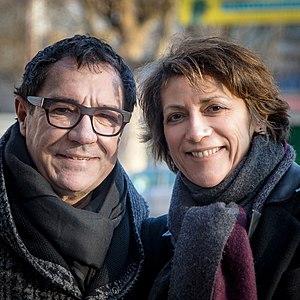
Philippe et Véronique
Philippe Peythieu est un comédien français, né le 25 septembre 1950. Spécialisé dans le doublage, il est surtout connu pour interpréter la voix d'Homer Simpson dans la version française de la série animée Les Simpson. Il est aussi la voix régulière de l'acteur Danny DeVito depuis Batman : Le Défi et également du Pingouin dans les séries et films d'animations, depuis le même film.
Marjorie Jacqueline Simpson, née Bouvier et surnommée « Marge », est un personnage fictif de la série télévisée d'animation Les Simpson qui fait partie de la famille éponyme, doublée par Julie Kavner dans la version originale, Véronique Augereau dans la version française et Béatrice Picard dans la version québécoise. Marge est apparue pour la première fois à la télévision avec le reste de la famille dans le court métrage Good Night, le 19 avril 1987. Elle a été créée par le dessinateur Matt Groening, à qui il avait été fait appel pour lancer une série de courts métrages basée sur Life in Hell, mais celui-ci a décidé de créer un nouvel ensemble de personnages. Il a nommé Marge Simpson d'après sa mère, Margaret Groening. Après avoir fait l'objet de courts métrages durant trois ans, la famille Simpson a eu droit à sa propre série sur le réseau Fox dès le 17 décembre 1989.
Véronique Augereau est une actrice française, née le 25 mai 1957.